Ginimal Pokuru

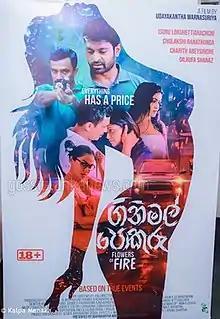

Ginimal Pokuru is a 2021 Sri Lankan Sinhala adult romantic film directed by Udayakantha Warnasuriya. The film is co-produced by Prasad Rodrigo, Bandula Gunawardena, Krishantha Hettiarachchi, Nishantha Jayawardena, Udayanga Suresh, Suranga de Alwis and Newton Vidanapathirana for U Creations. It stars Isuru Lokuhettiarachchi, Chulakshi Ranathunga and Charith Abeysinghe in lead role whereas Ananda Kumaraunnahe, Dilrufa Shanas and Kumara Wanduressa made supportive roles.